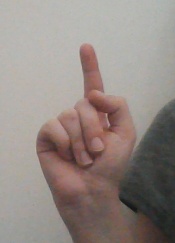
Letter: bb